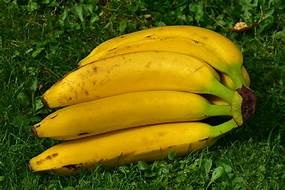
Label: banana